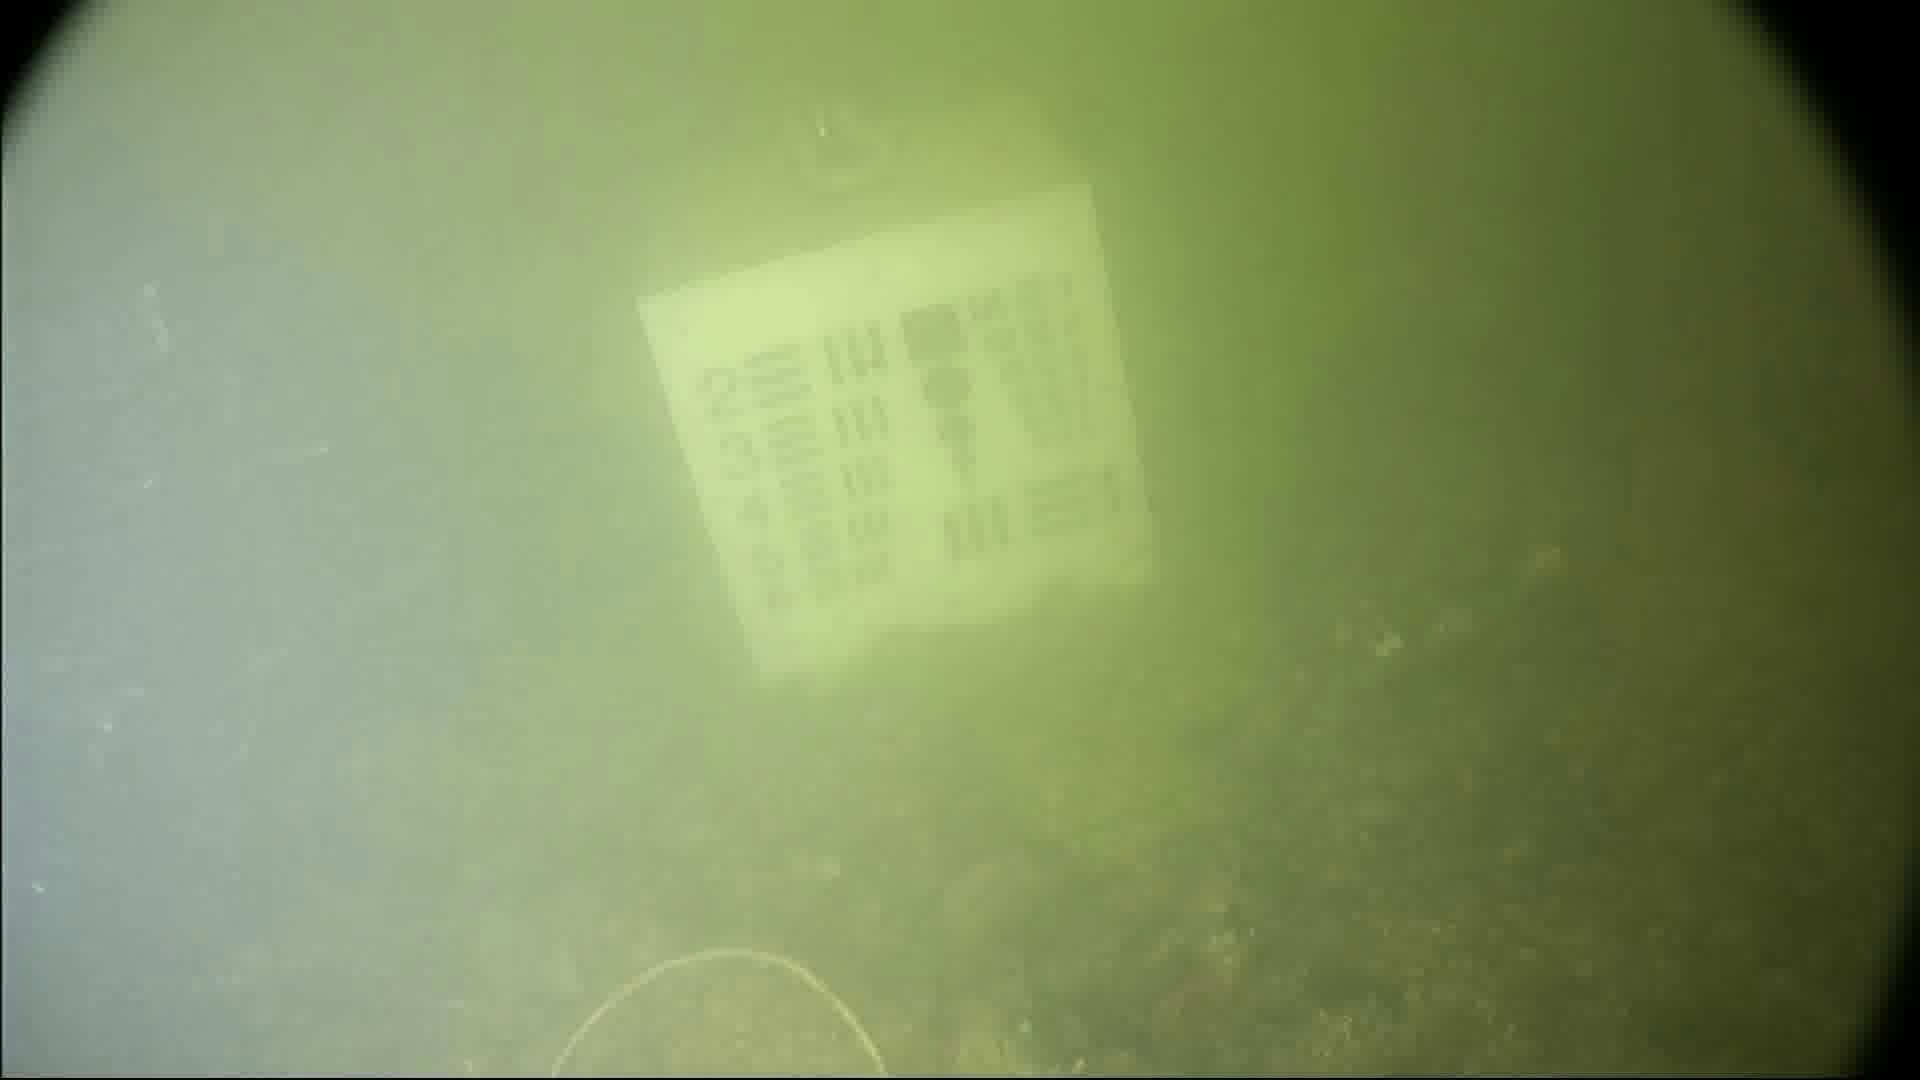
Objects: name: crab